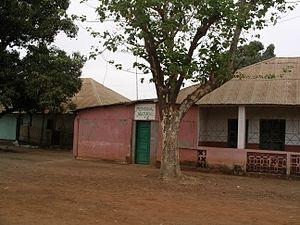
Mansôa est une ville de Guinée-Bissau située dans la région d'Oio.